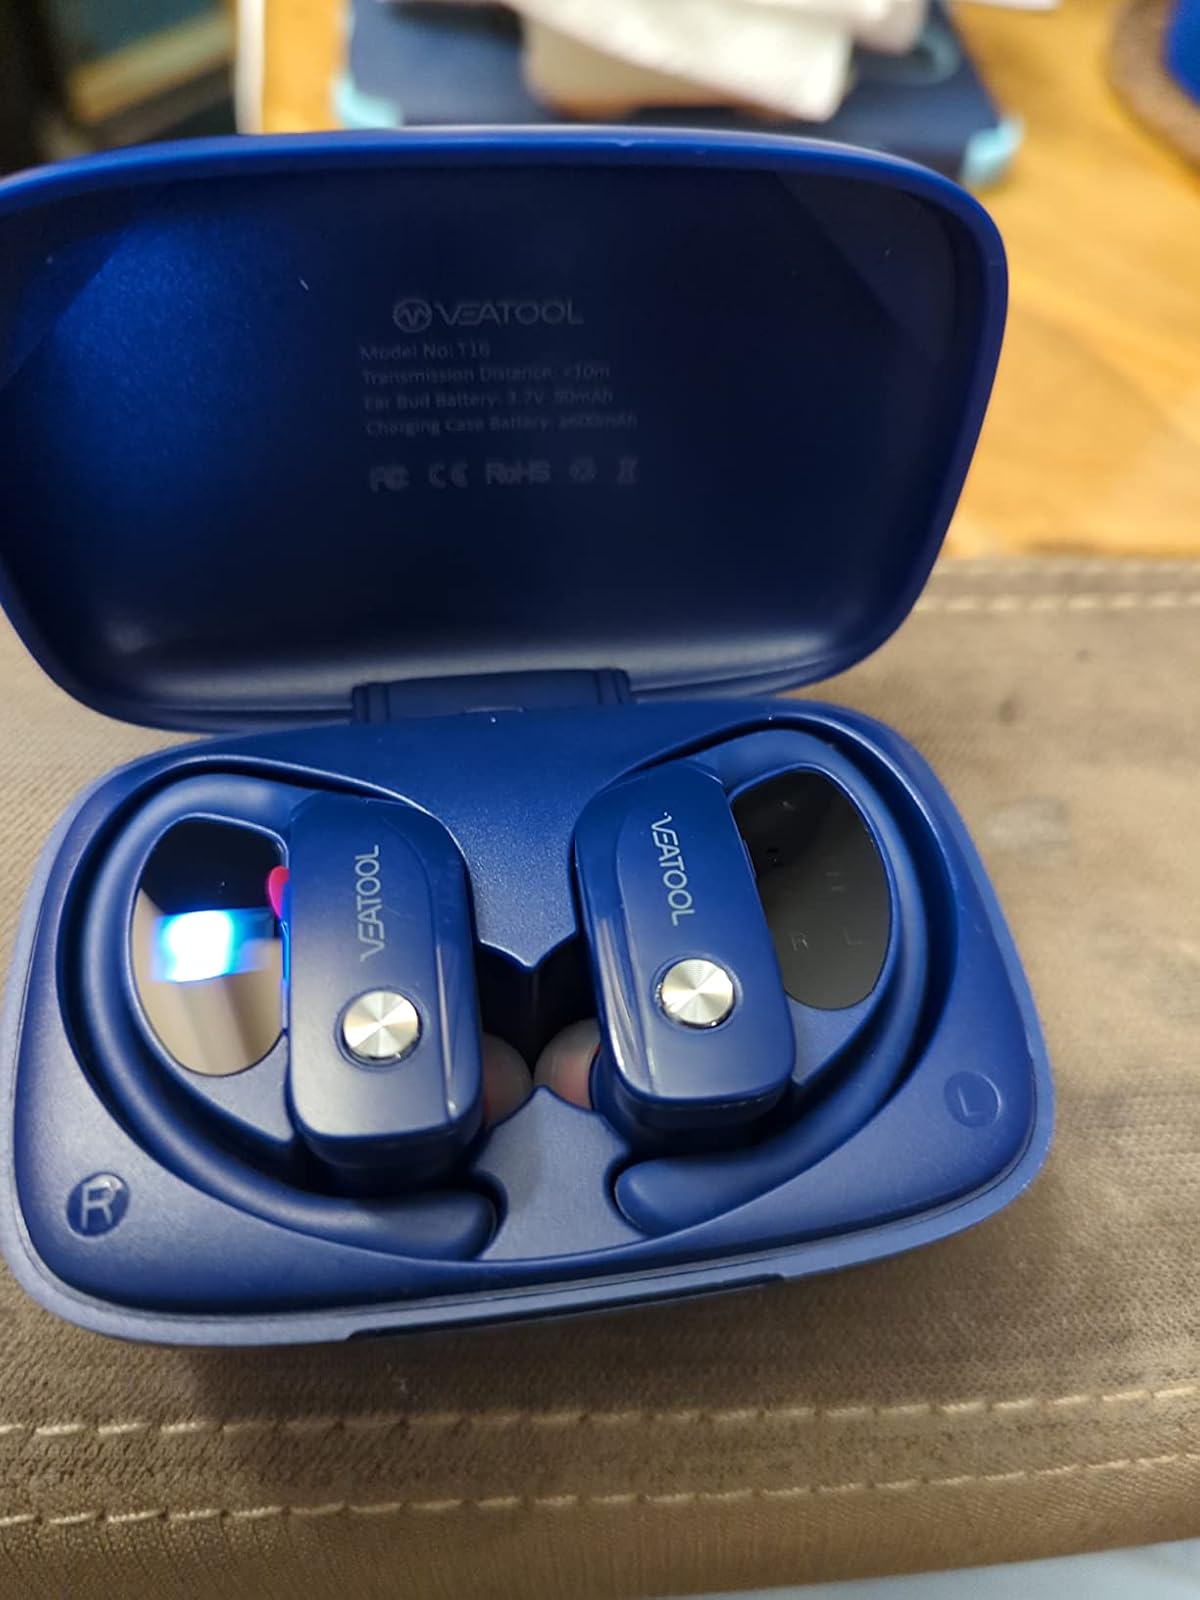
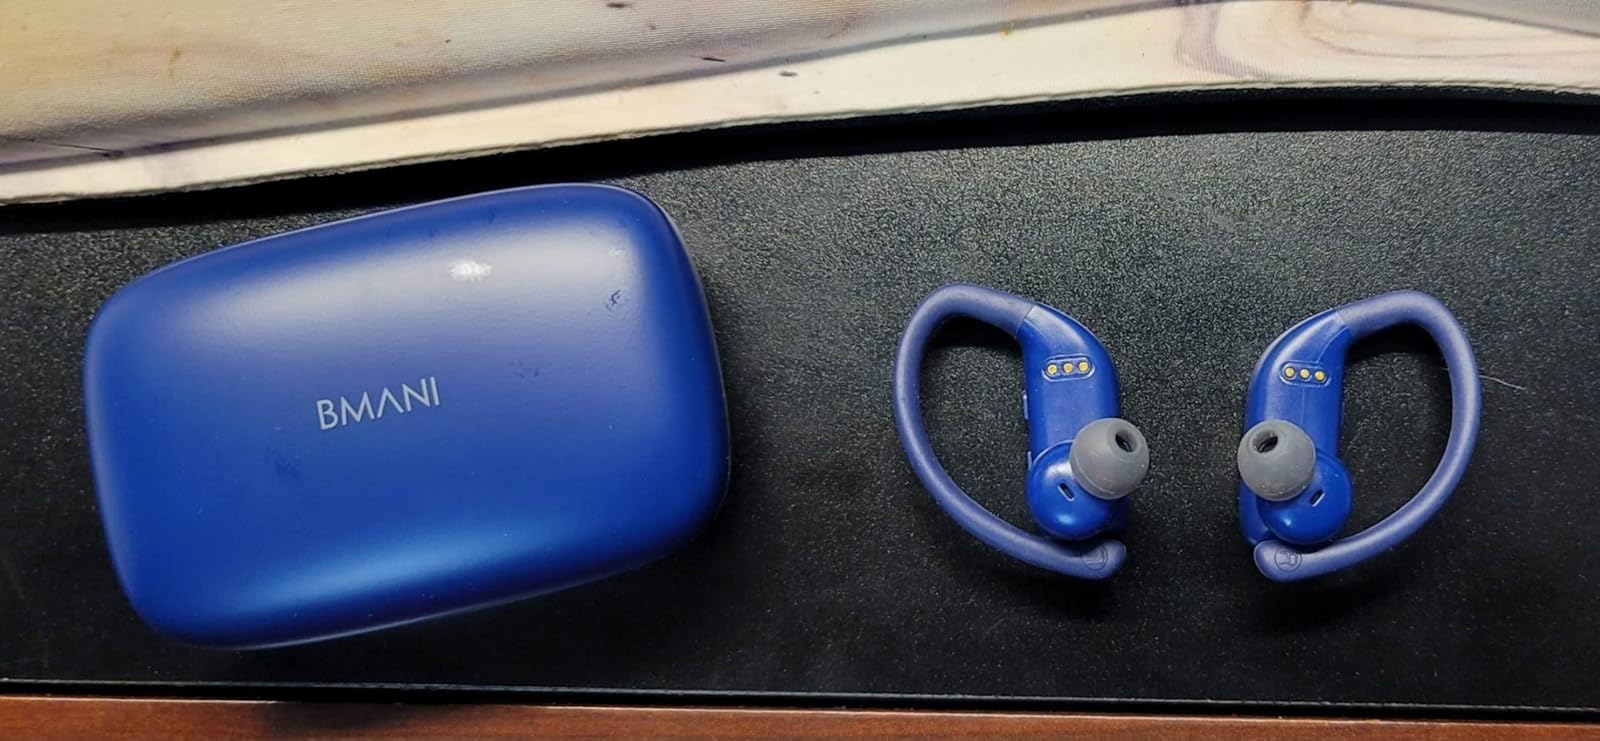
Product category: earbuds
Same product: yes